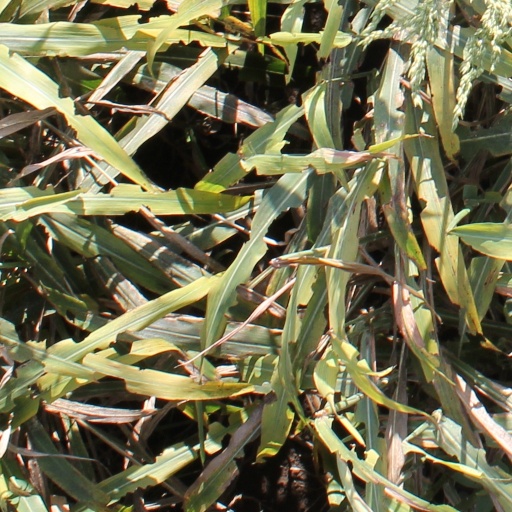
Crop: sorghum